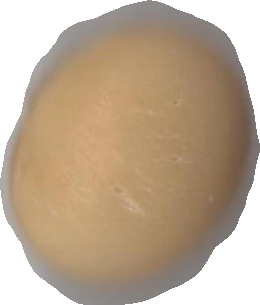
Variety: Dega